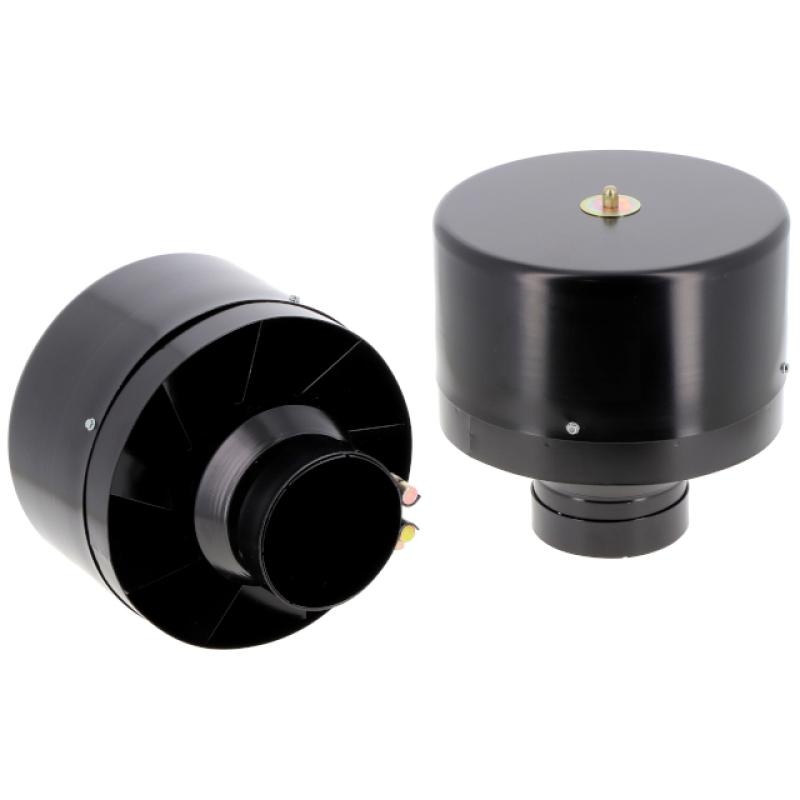
Hifi Dusting Prefilter CPC 232M110D003
Dusting Prefilter CPC 232M110D003
Brand: Hifi Filter
Category: Home & Garden > Household Appliance Accessories > Vacuum Accessories > Dusting Pads